Bernhard Britting

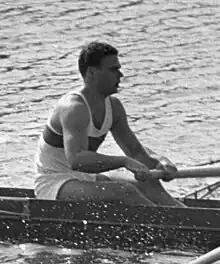
Britting in 1964

Bernhard Britting (born 22 October 1940) is a retired German rower who had his best achievements in the coxed fours. In this event he won a world title in 1962, a European title in 1963 and a gold medal at the 1964 Summer Olympics.